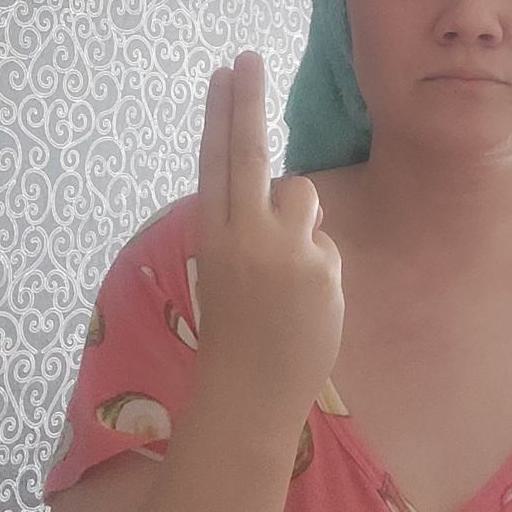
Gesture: two_up_inverted